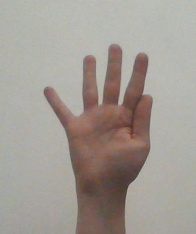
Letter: sheen